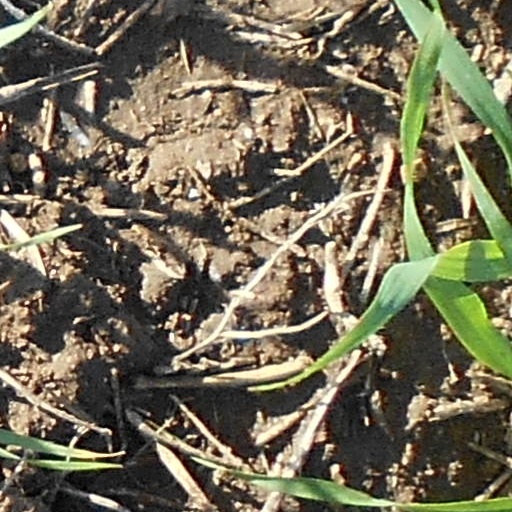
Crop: wheat